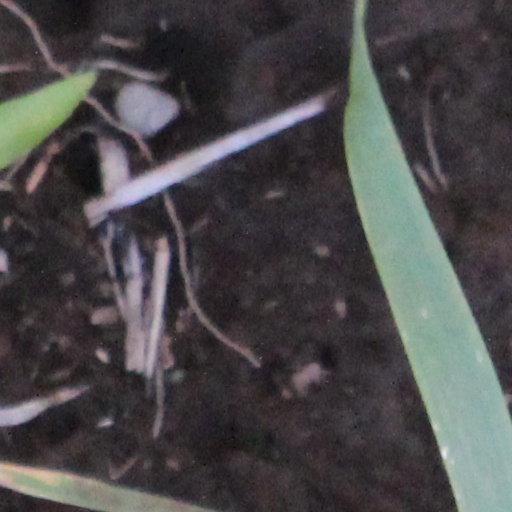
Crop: wheat